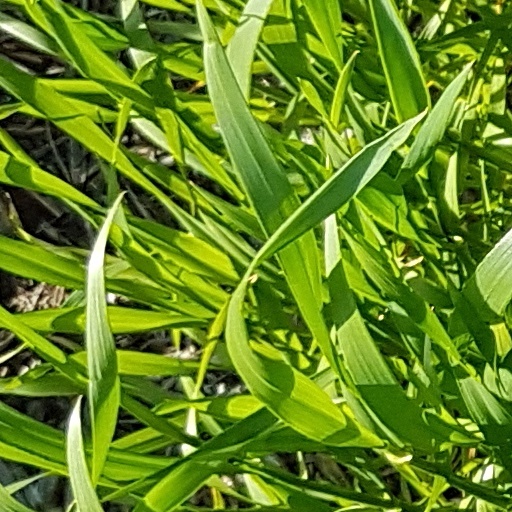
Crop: wheat